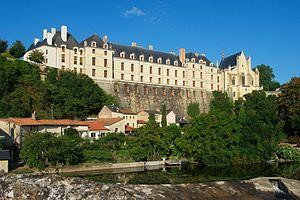
Collégiale Notre-Dame du château de Thouars (Classé)
Thouars est une commune du Centre-Ouest de la France située dans le département des Deux-Sèvres en région Nouvelle-Aquitaine. Ses habitants sont appelés les Thouarsais.